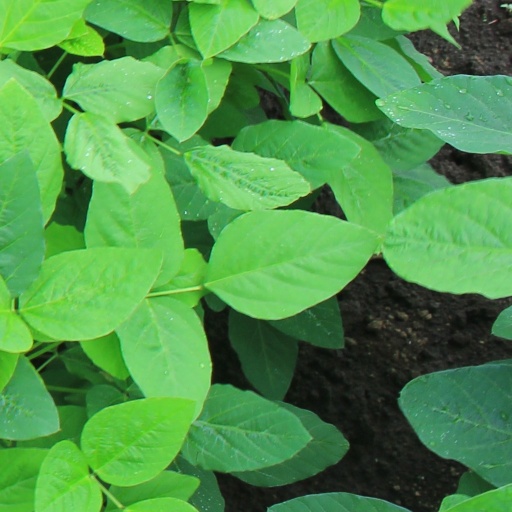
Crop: soybean